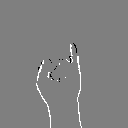
ASL letter: i